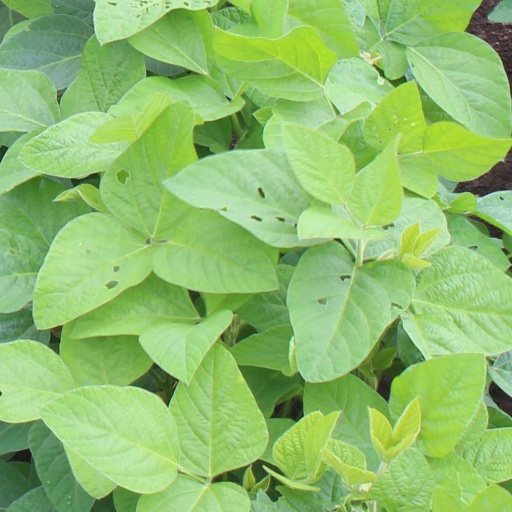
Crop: soybean